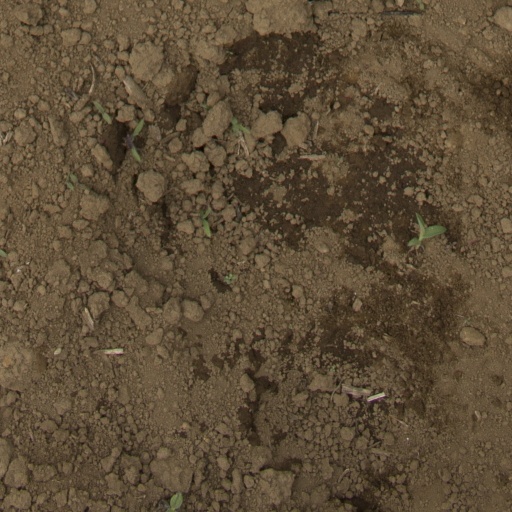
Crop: Jerusalem artichoke